Torrean civilization

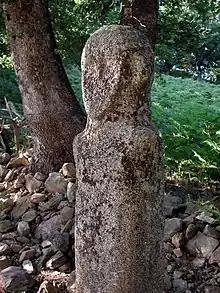
Statue menhir from Tavera

During the Iron Age, the towers and castles were still occupied, but the relationships with Sardinia become less intense (the characteristic Nuragic bronze statuettes are absent in Corsica), while in the north there were increasing contacts with Tuscany and Liguria.